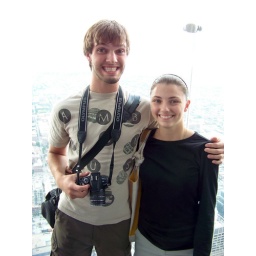
in the glass box